Krasiczyn

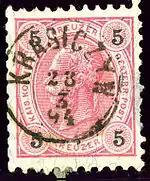
Austrian KK 5 kreuzer stamp, cancelled in 1894 at Krasiczyn

For more details, see the article Kingdom of Galicia and Lodomeria.